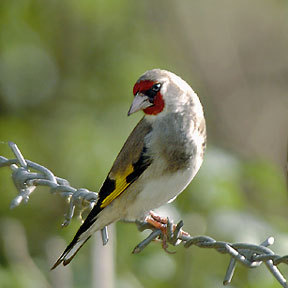
this bird has a white belly, a black and yellow wing and a red face.
this is a bird with a white belly, black and yellow wing and a red face.
the bird has a grey crown and a yellow and black wingbar.
this bird has a speckled belly and breast with a short pointy bill.
a small with a gray and white body, and a red face.
a white bird with orange feet, a red face, and yellow secondaries.
this particular bird has a white belly and tan breasts and red cheek patches
this bird is white with yellow on its feathers and a red face.
the bird has a red face and yellow in its wings with white flanks.
this bird has a bright red superciliary and a white and brown breast color
Species: European Goldfinch